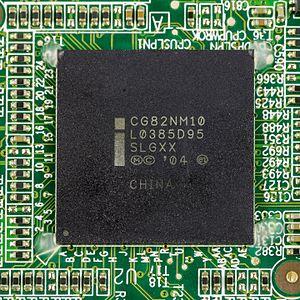
Le platform controller hub est un type de puce Intel, utilisée dans les chipset à une seule puce. Elle succède aux chipset à deux puces, southbridge ICH et northbridge MCH. Le platform controller hub récupère les fonctions du southbridge et quelques fonctions du northbridge, la plupart des fonctions du northbridge étant incorporées au processeur dans ces plateformes.